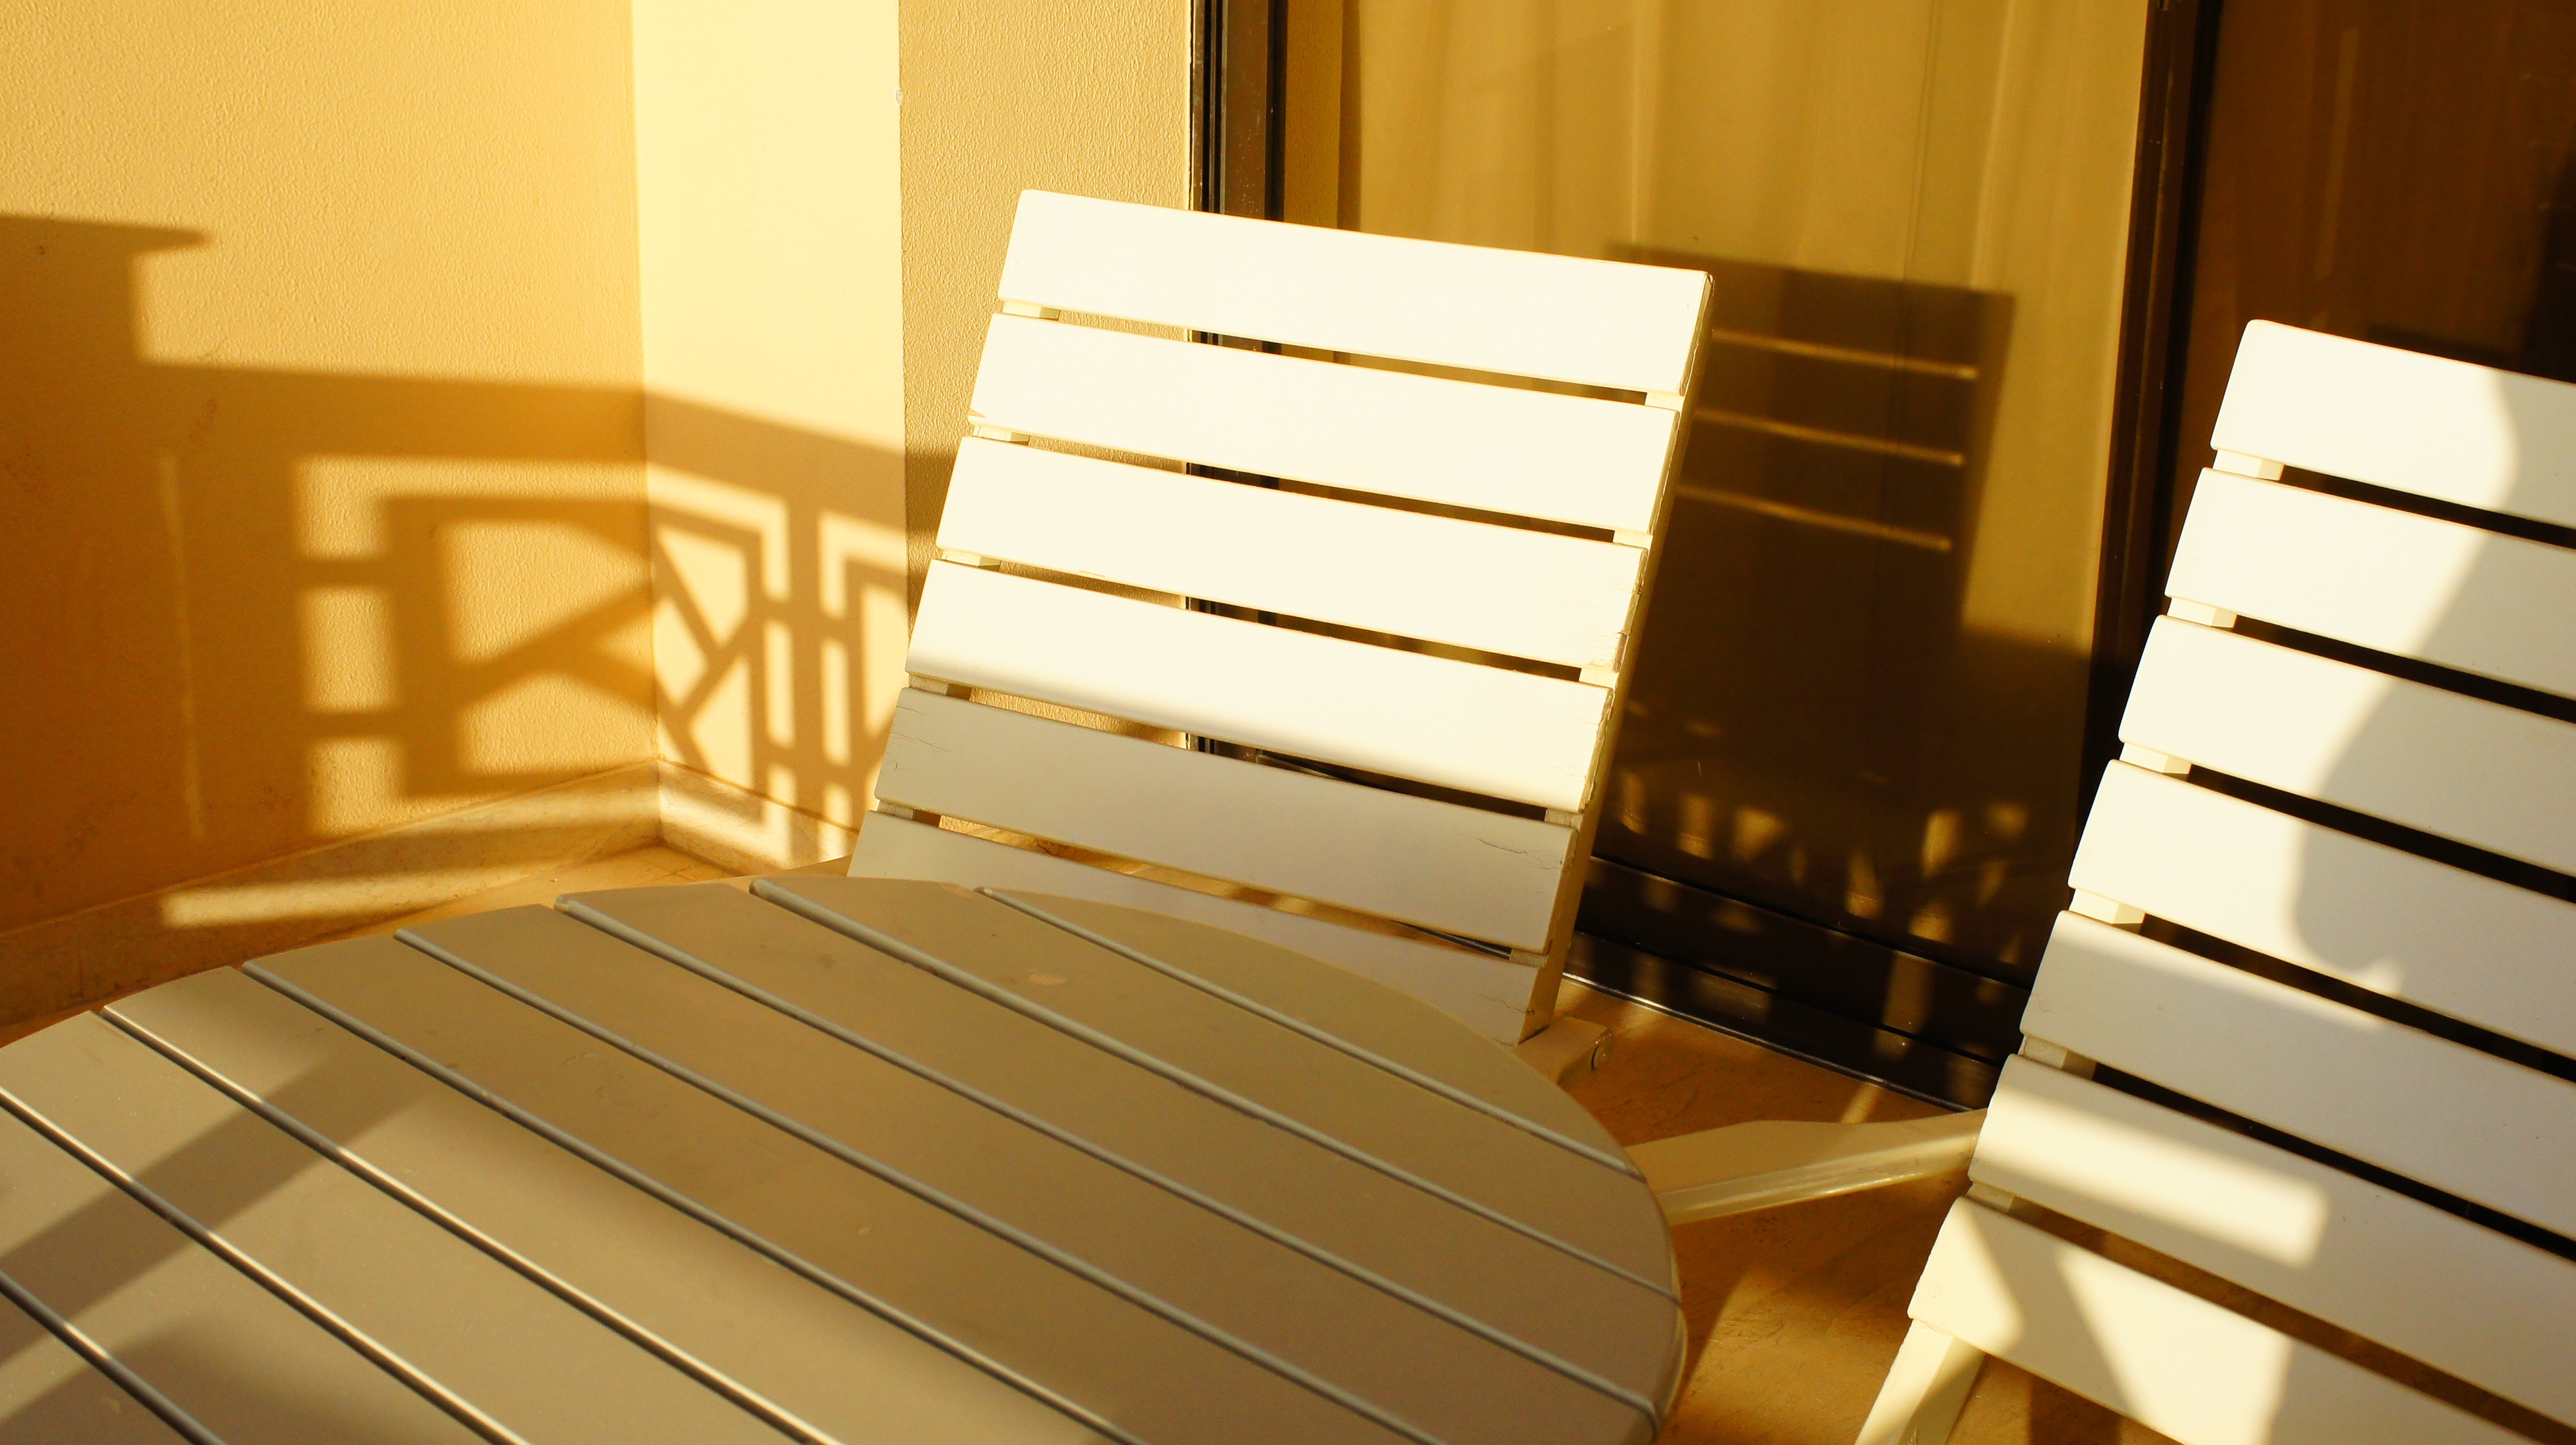
wood, sun, chair, floor, summer, vacation, travel, young, relax, holiday, room, lifestyle, interior design, fun, happy, stairs, hotel, happy holidays, window covering